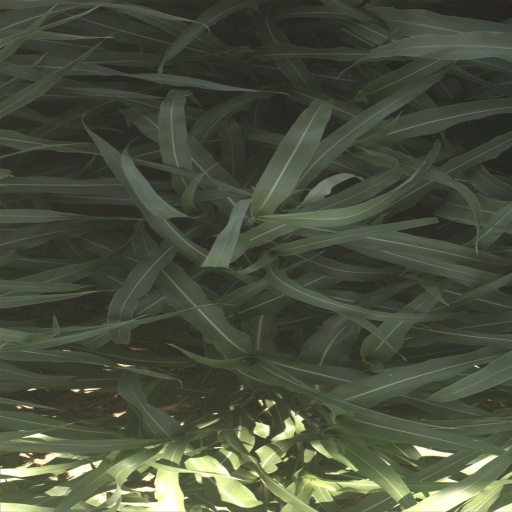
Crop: sorghum